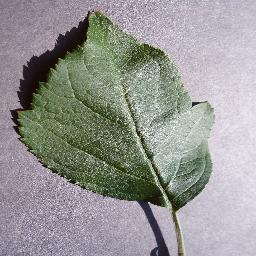
Label: Apple___healthy